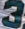
Number: 3